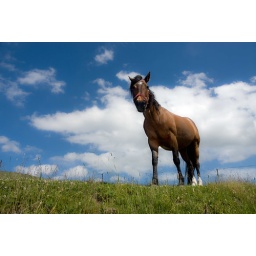
Beautiful horse in Ireland's Dingle Peninsula with blue sky and white clouds